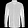
Label: Shirt